Compact excavator

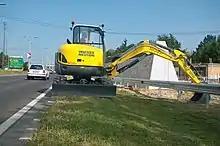
A Wacker Neuson excavator with zero-tail. The tail does not extend to the street.

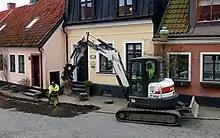
A Bobcat excavator is digging for the laying of a broadband cable in central Ystad.

There are two distinct classes of compact excavators, conventional tail swing - units that have a rear counterweight that will extend beyond the tracks when the house rotates, and zero-tail swing - units with a house whose diameter stays within the width of the tracks through full rotation. Zero-tail swing units allow operators to focus on digging and not looking at where they are swinging and are intended for operation in limited spaces, like next to a wall.